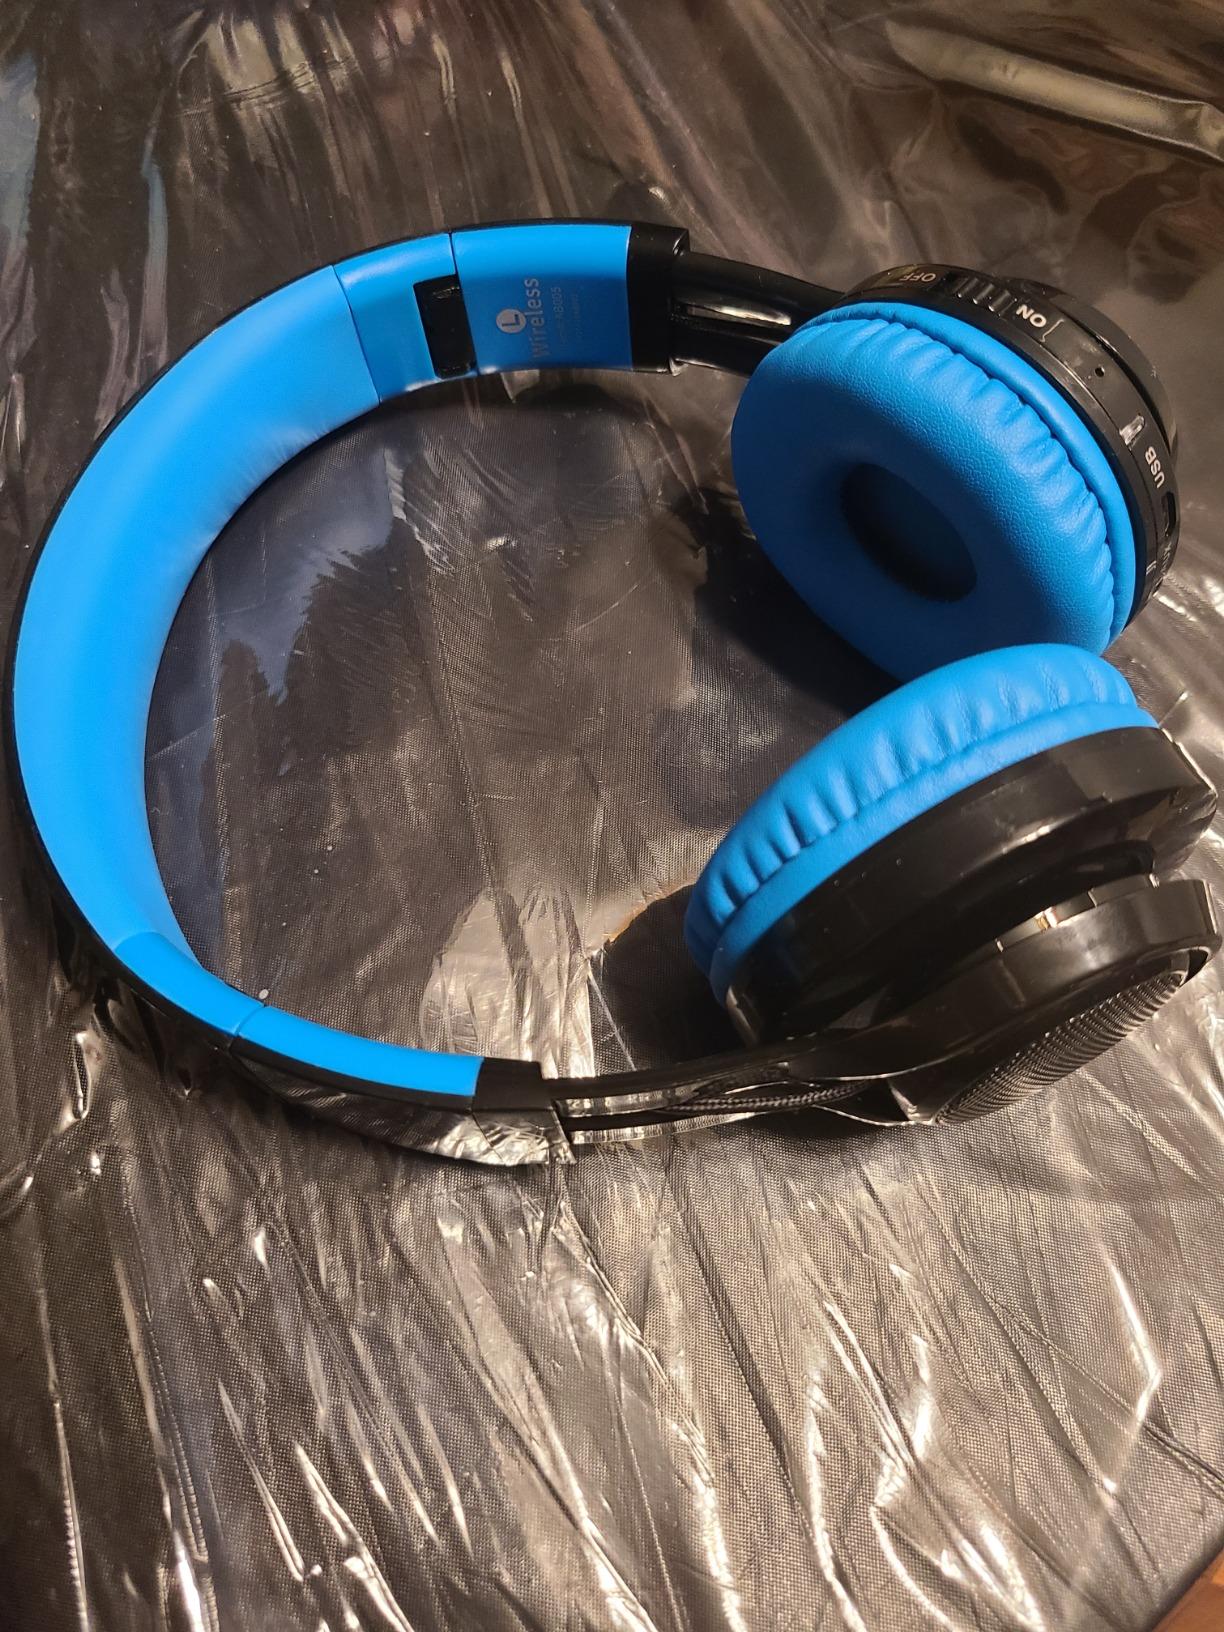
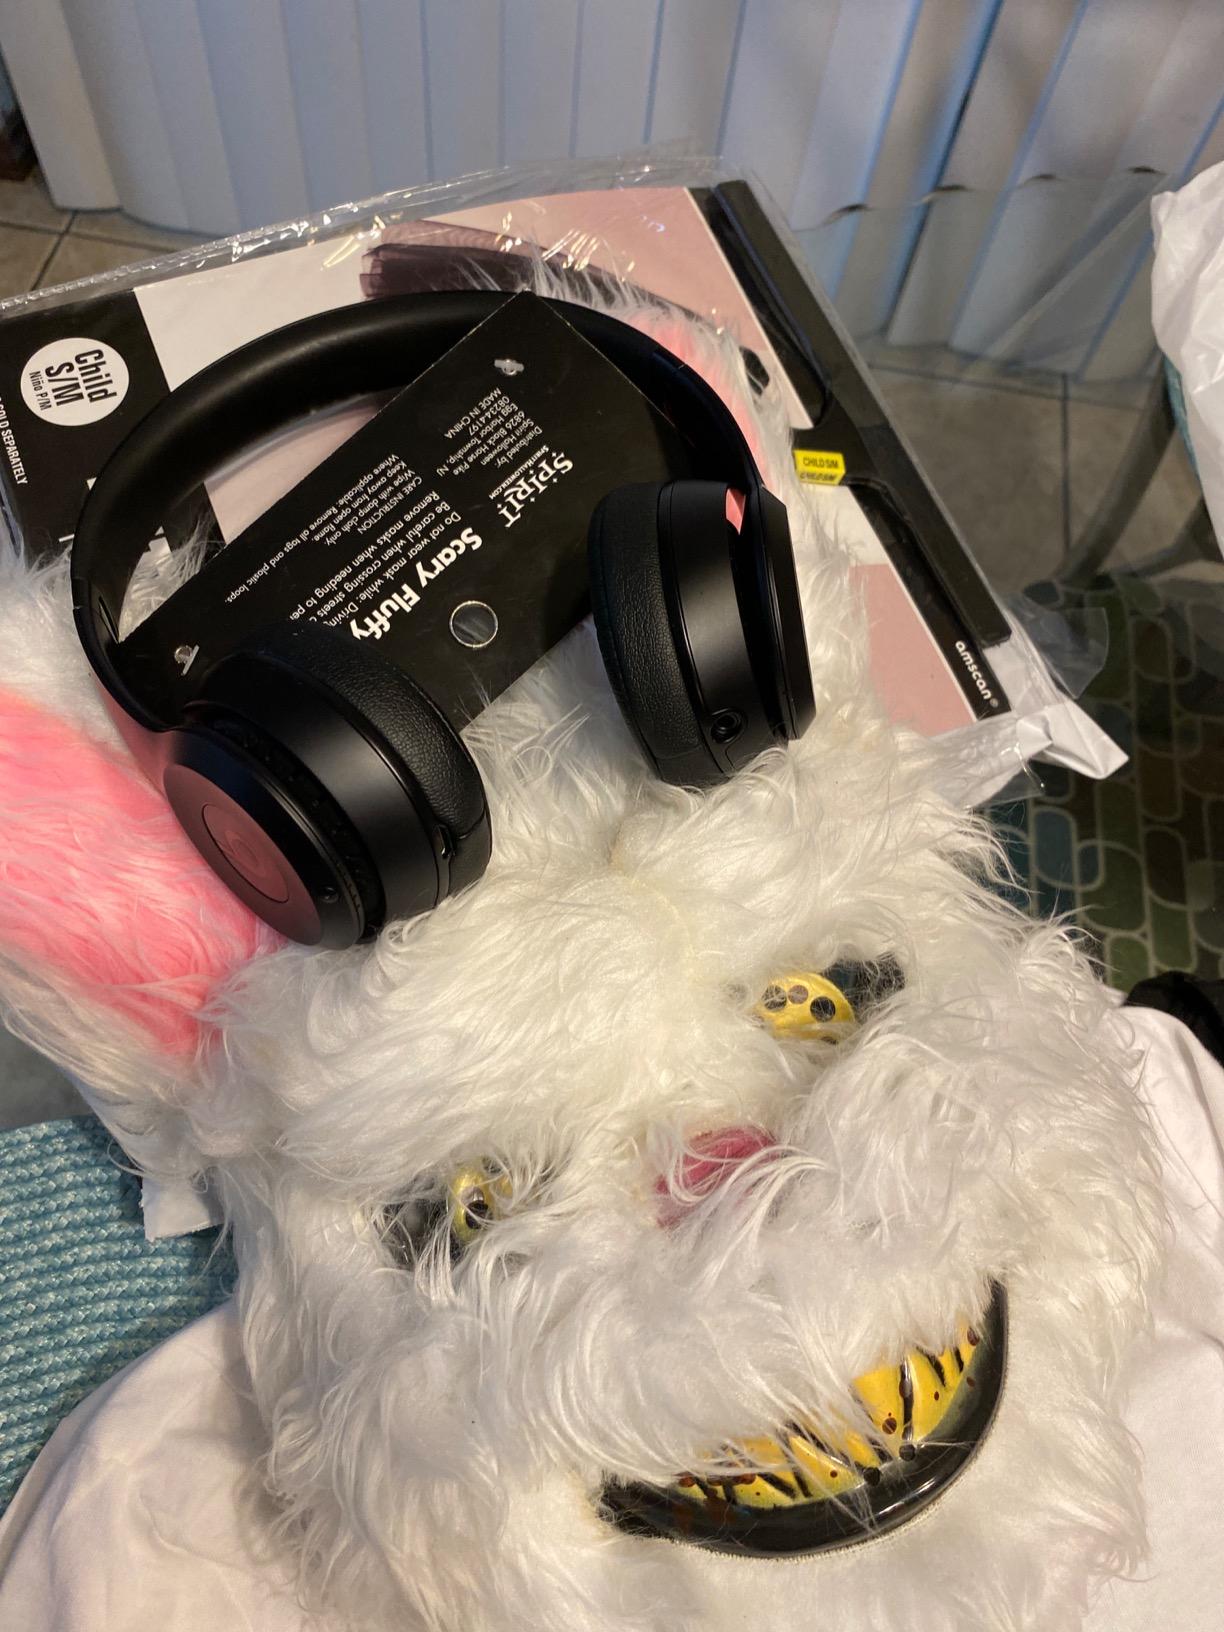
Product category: headphones
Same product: no